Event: Nepal Earthquake
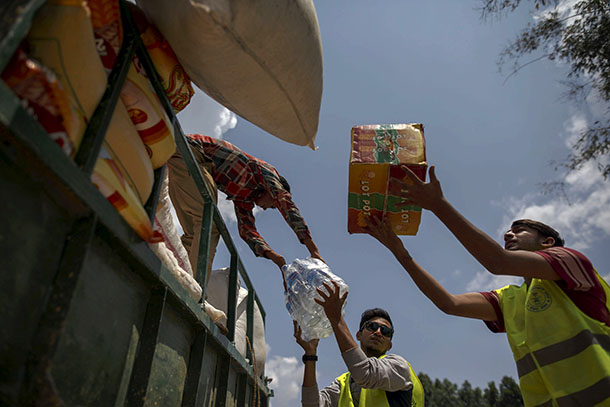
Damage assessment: no_damage